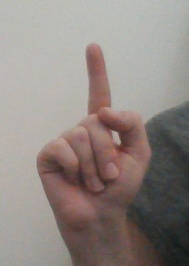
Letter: bb